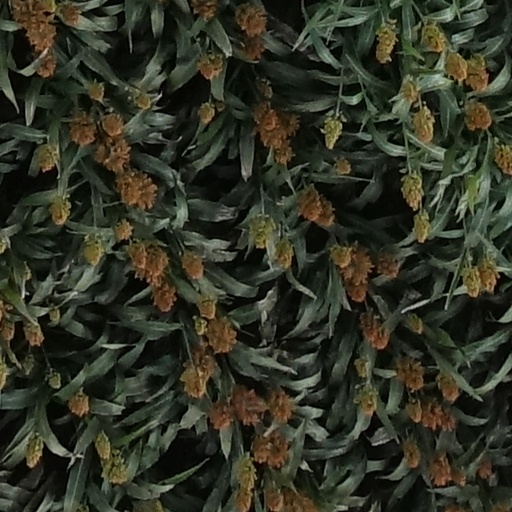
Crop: sorghum